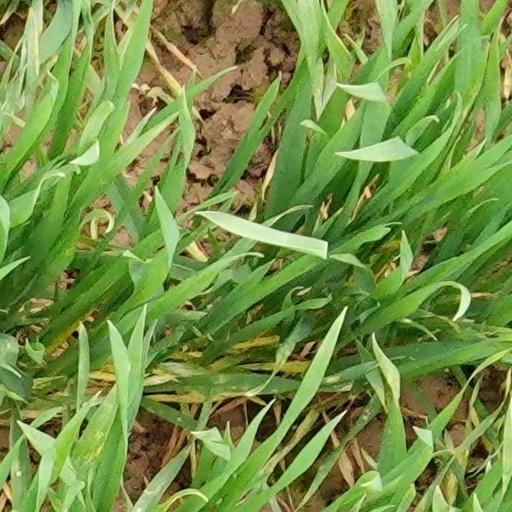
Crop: wheat